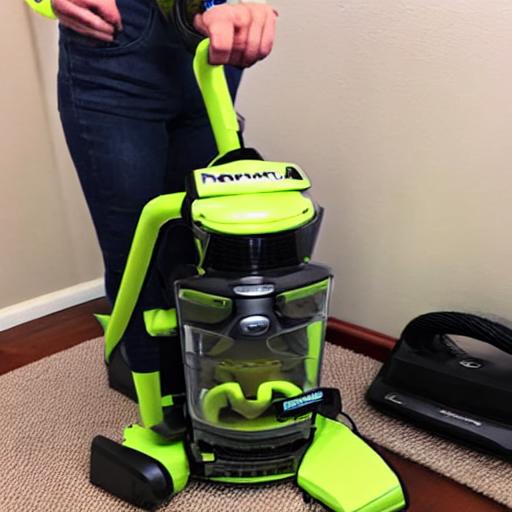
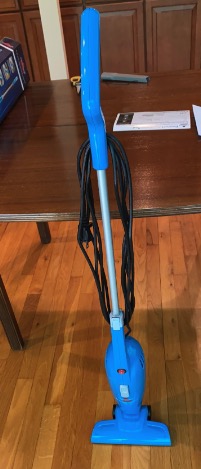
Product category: items_vacuum
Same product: no